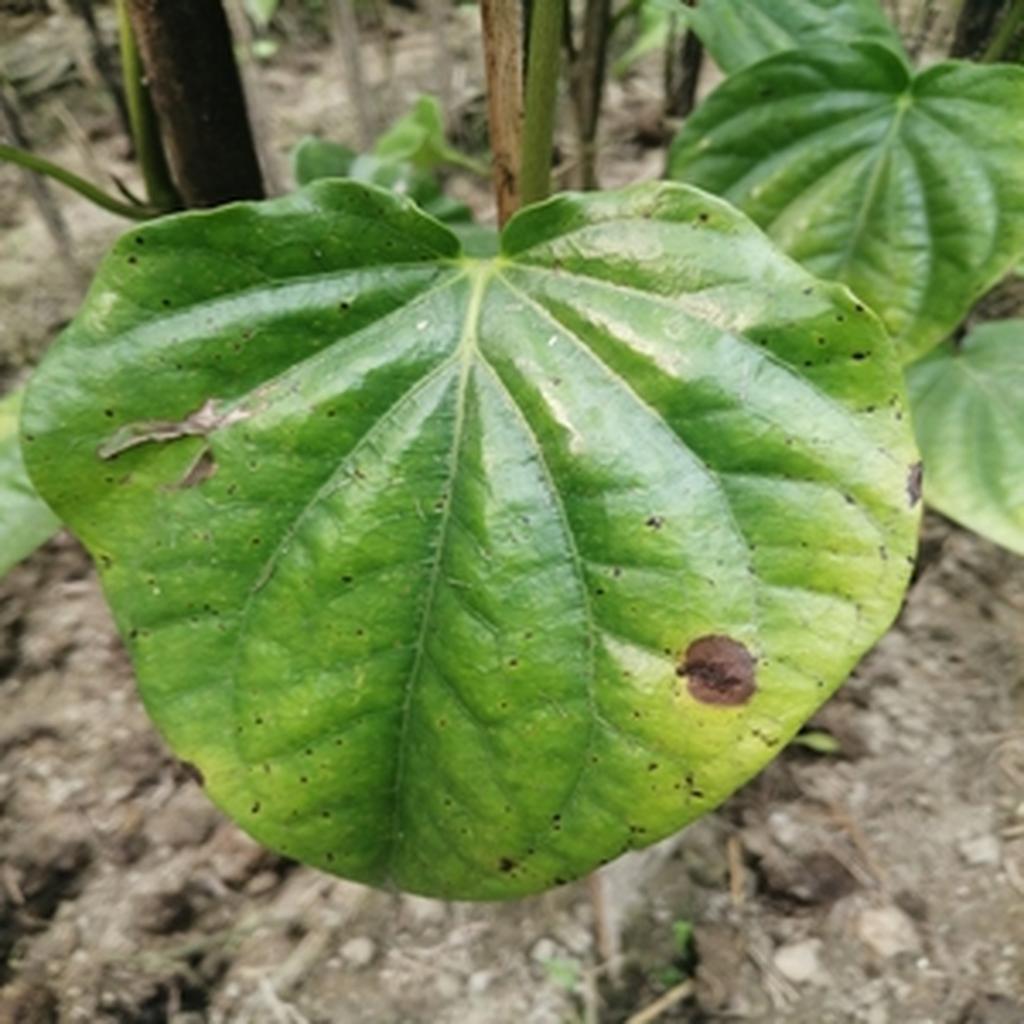
Label: Leaf_Rot